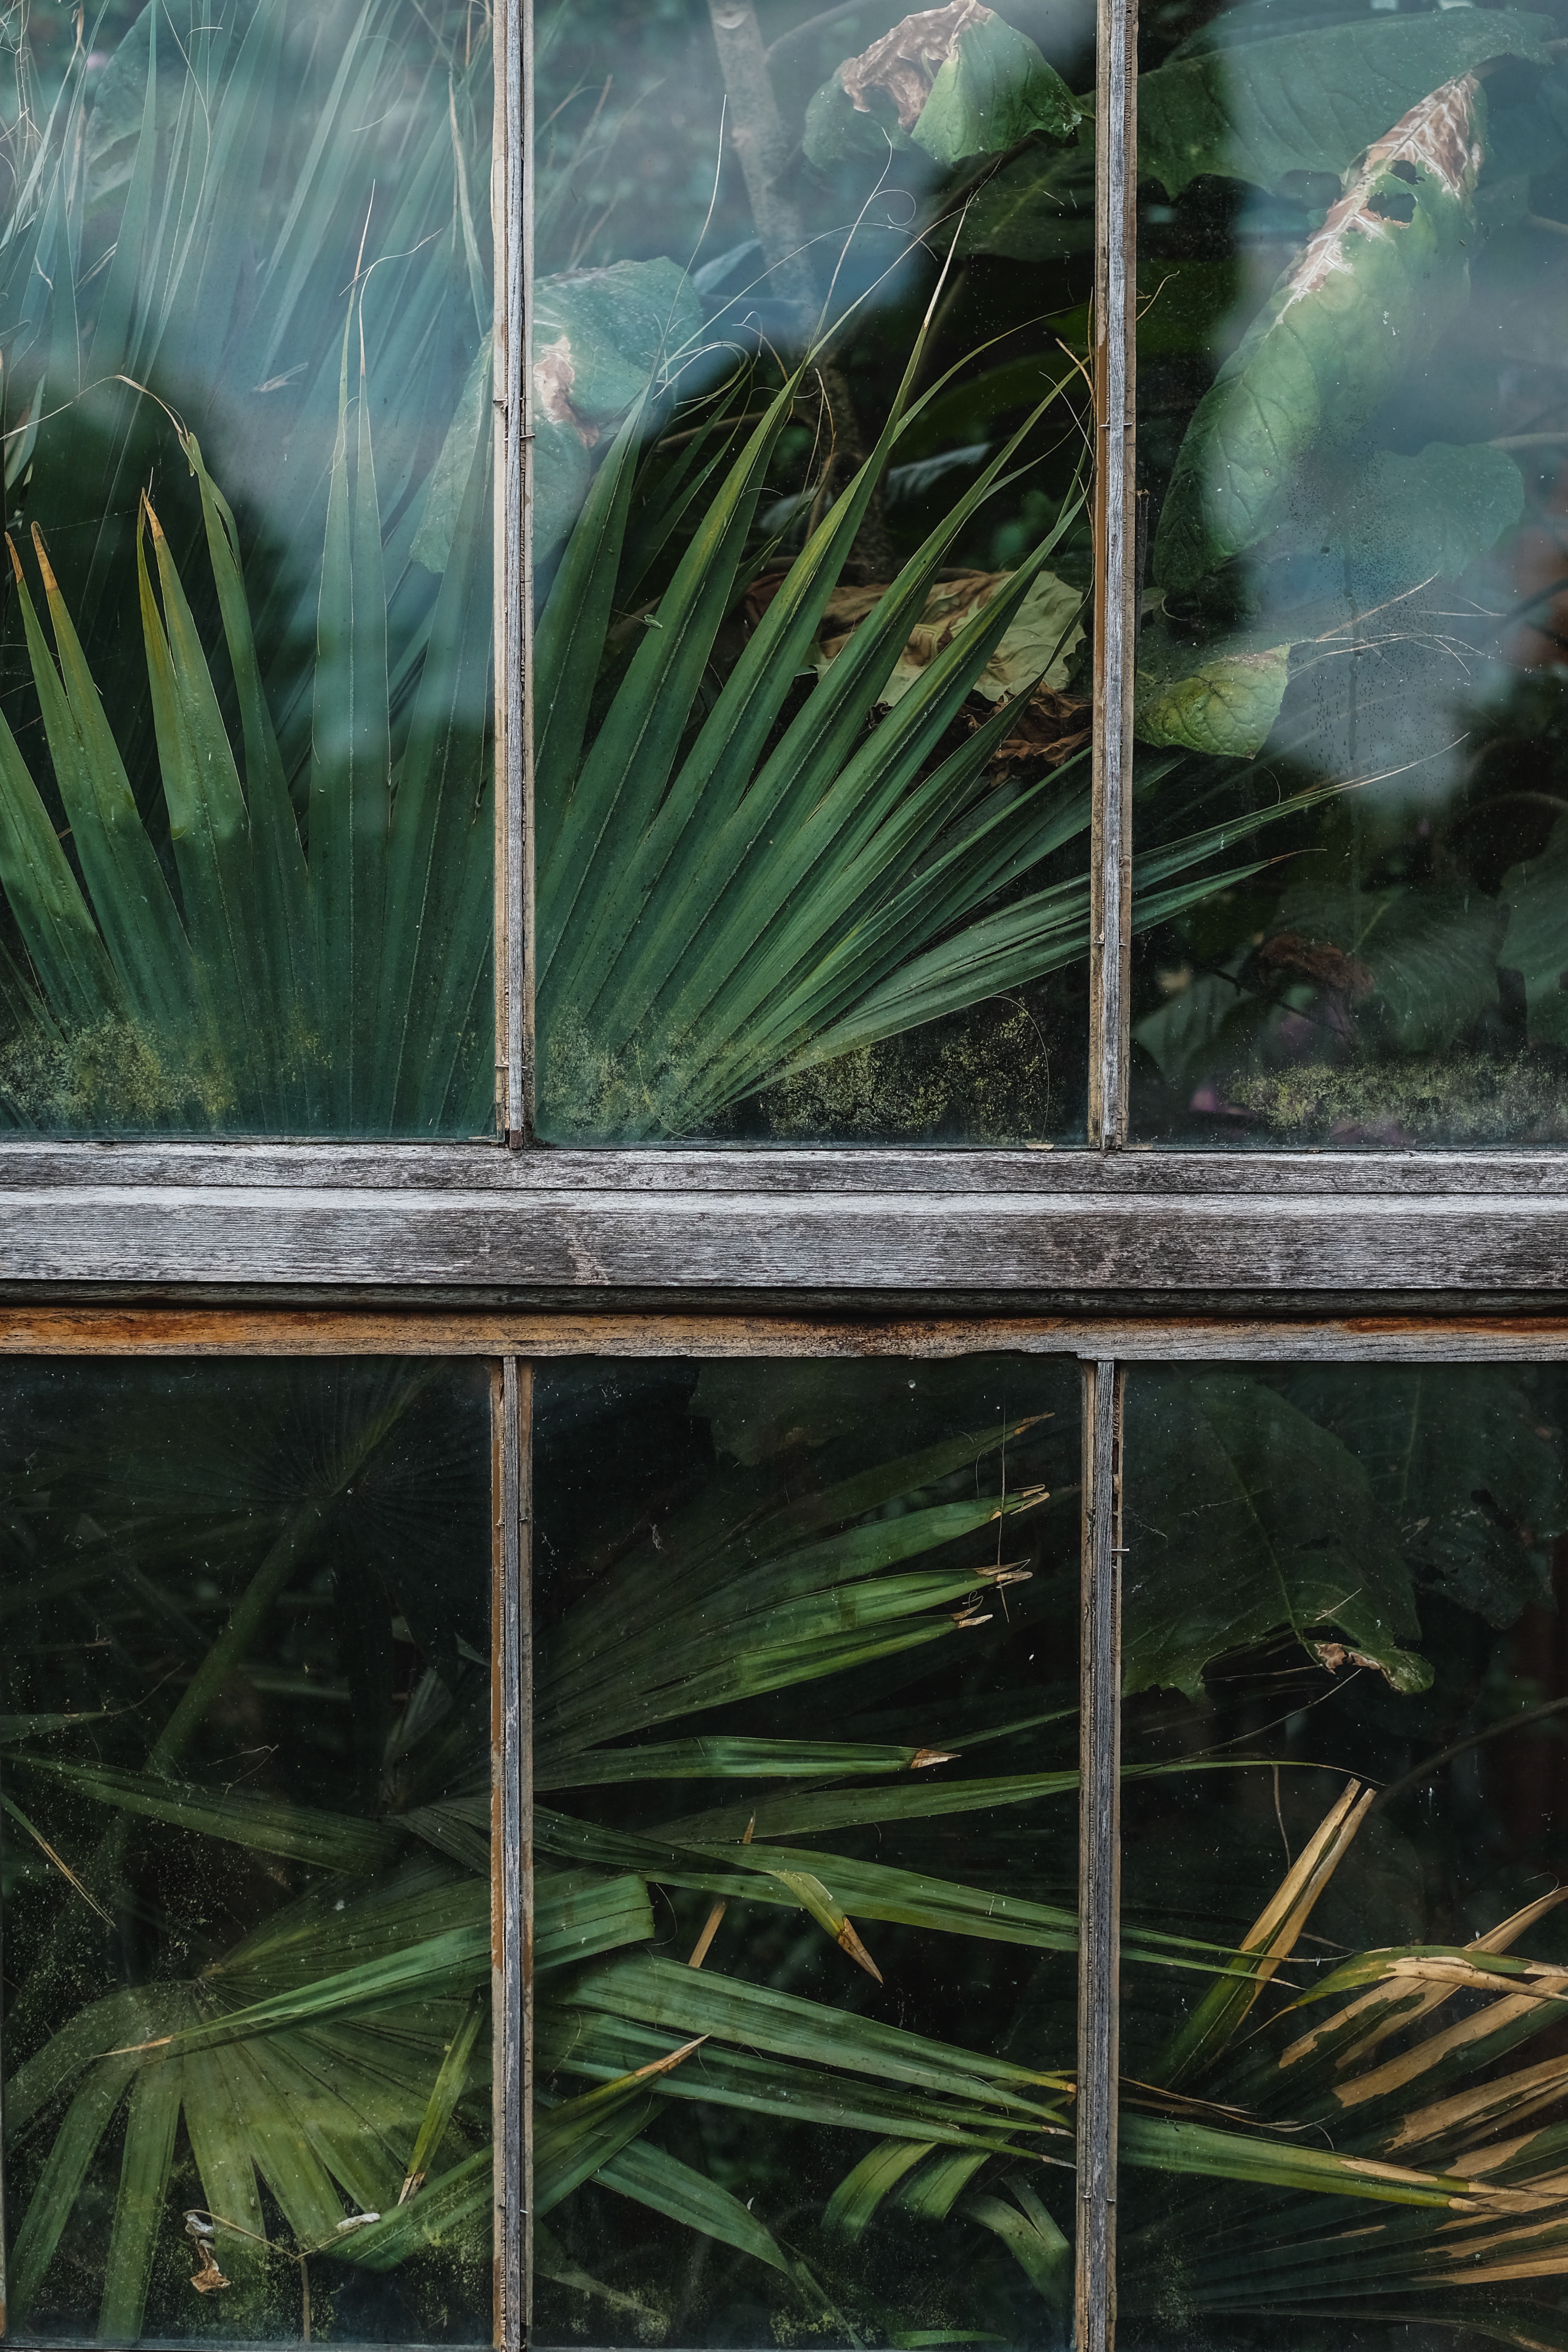
tree, nature, leaf, green, jungle, botany, garden, flora, rainforest, tropics, arecales